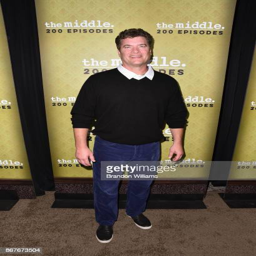
actor attends 200th episode celebration